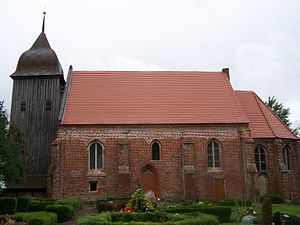
Garz (Rügen) / Historie
Garz/Rügen er en by og kommune på øen Rügen i det nordøstlige Tyskland, beliggende under Landkreis Vorpommern-Rügen i delstaten Mecklenburg-Vorpommern.